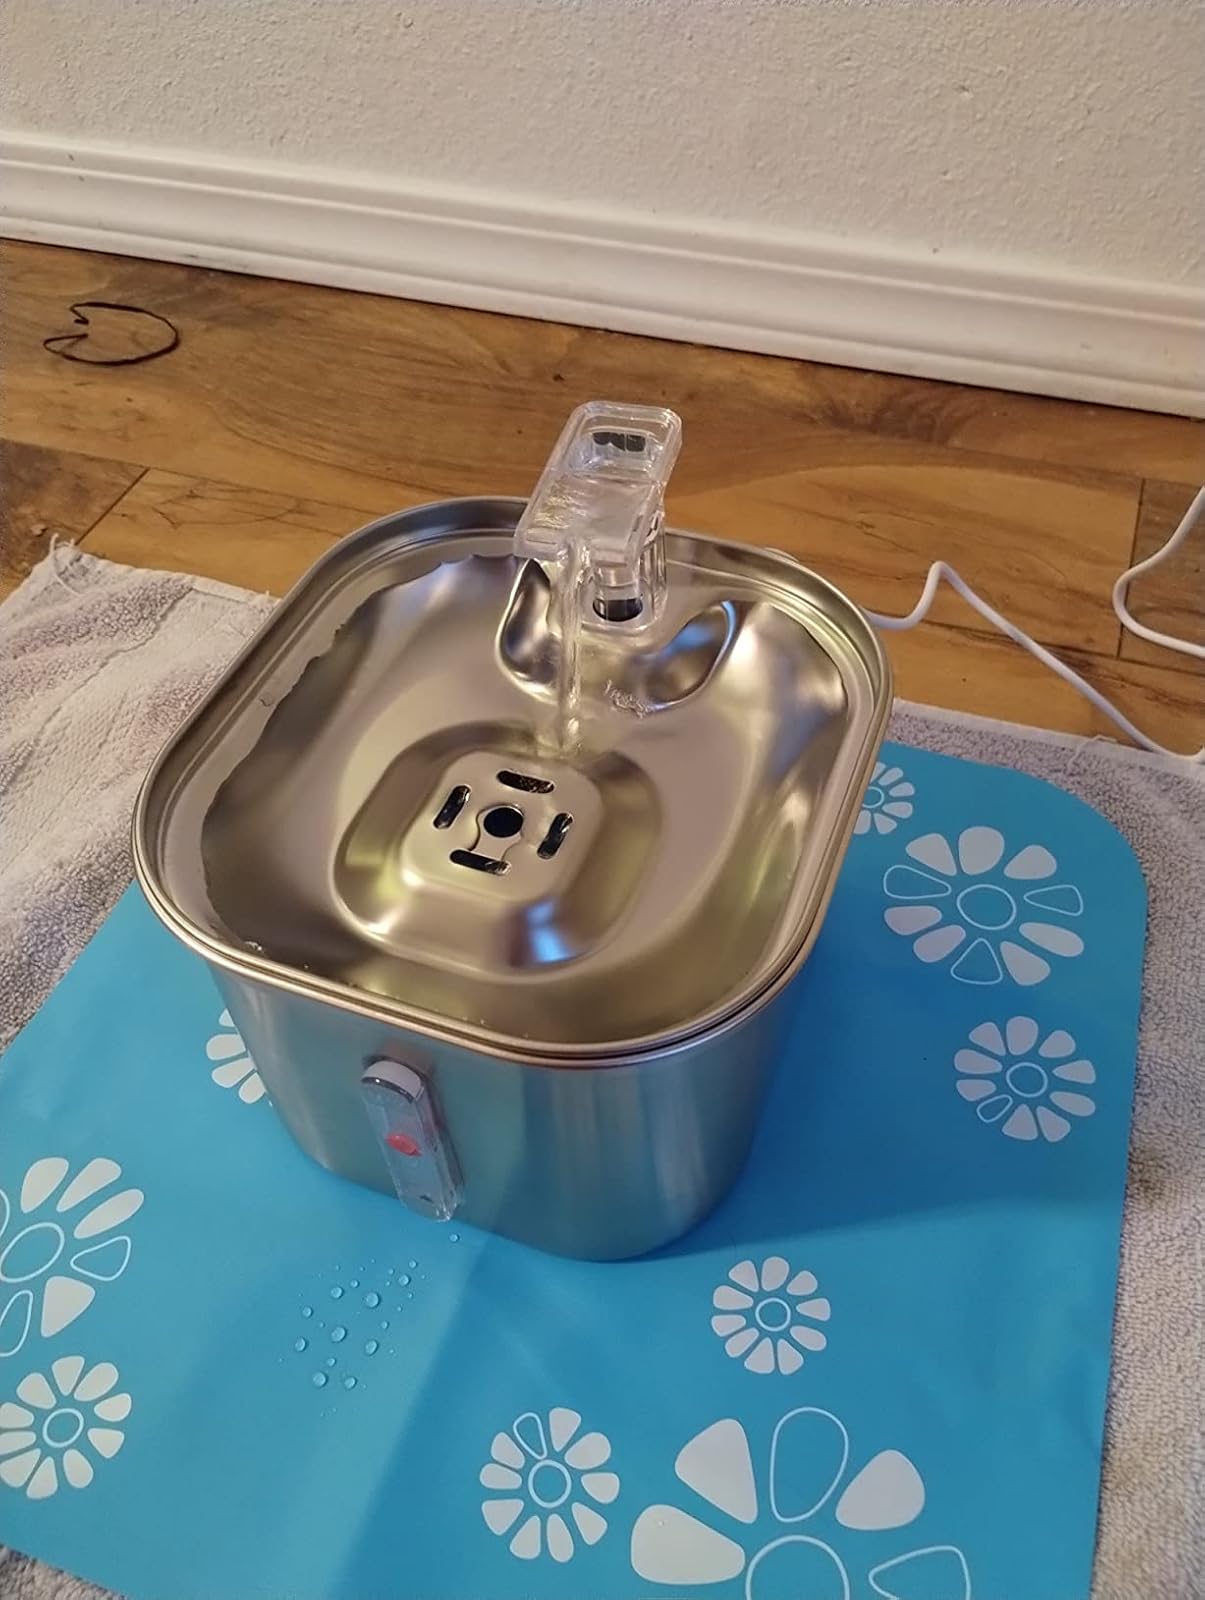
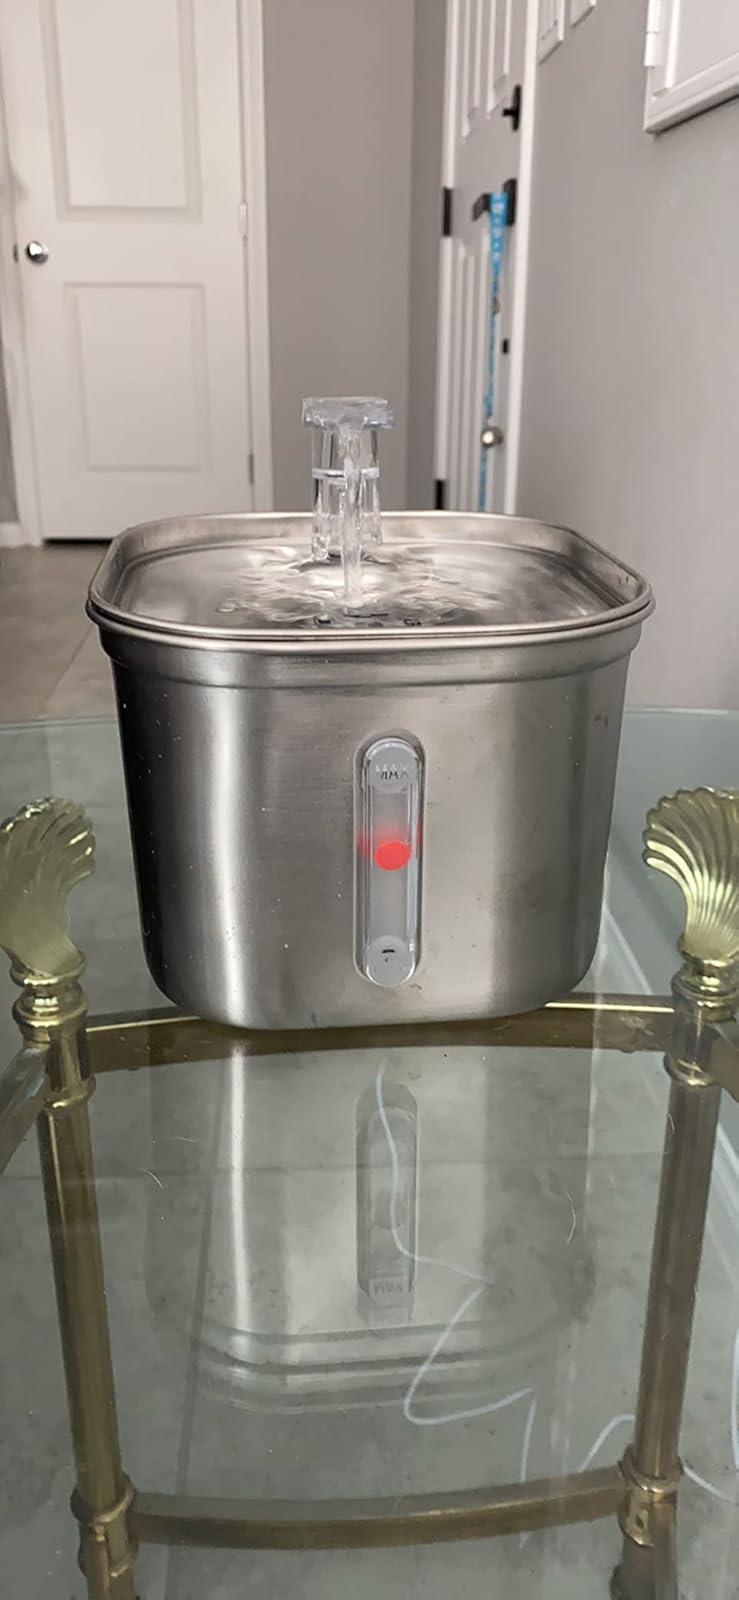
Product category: items_bowl
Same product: yes